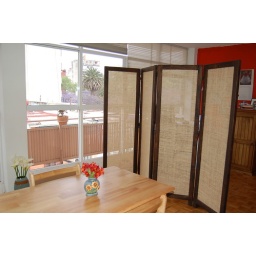
I wanted my office in a sunny place, so I moved it from a back bedroom to here.